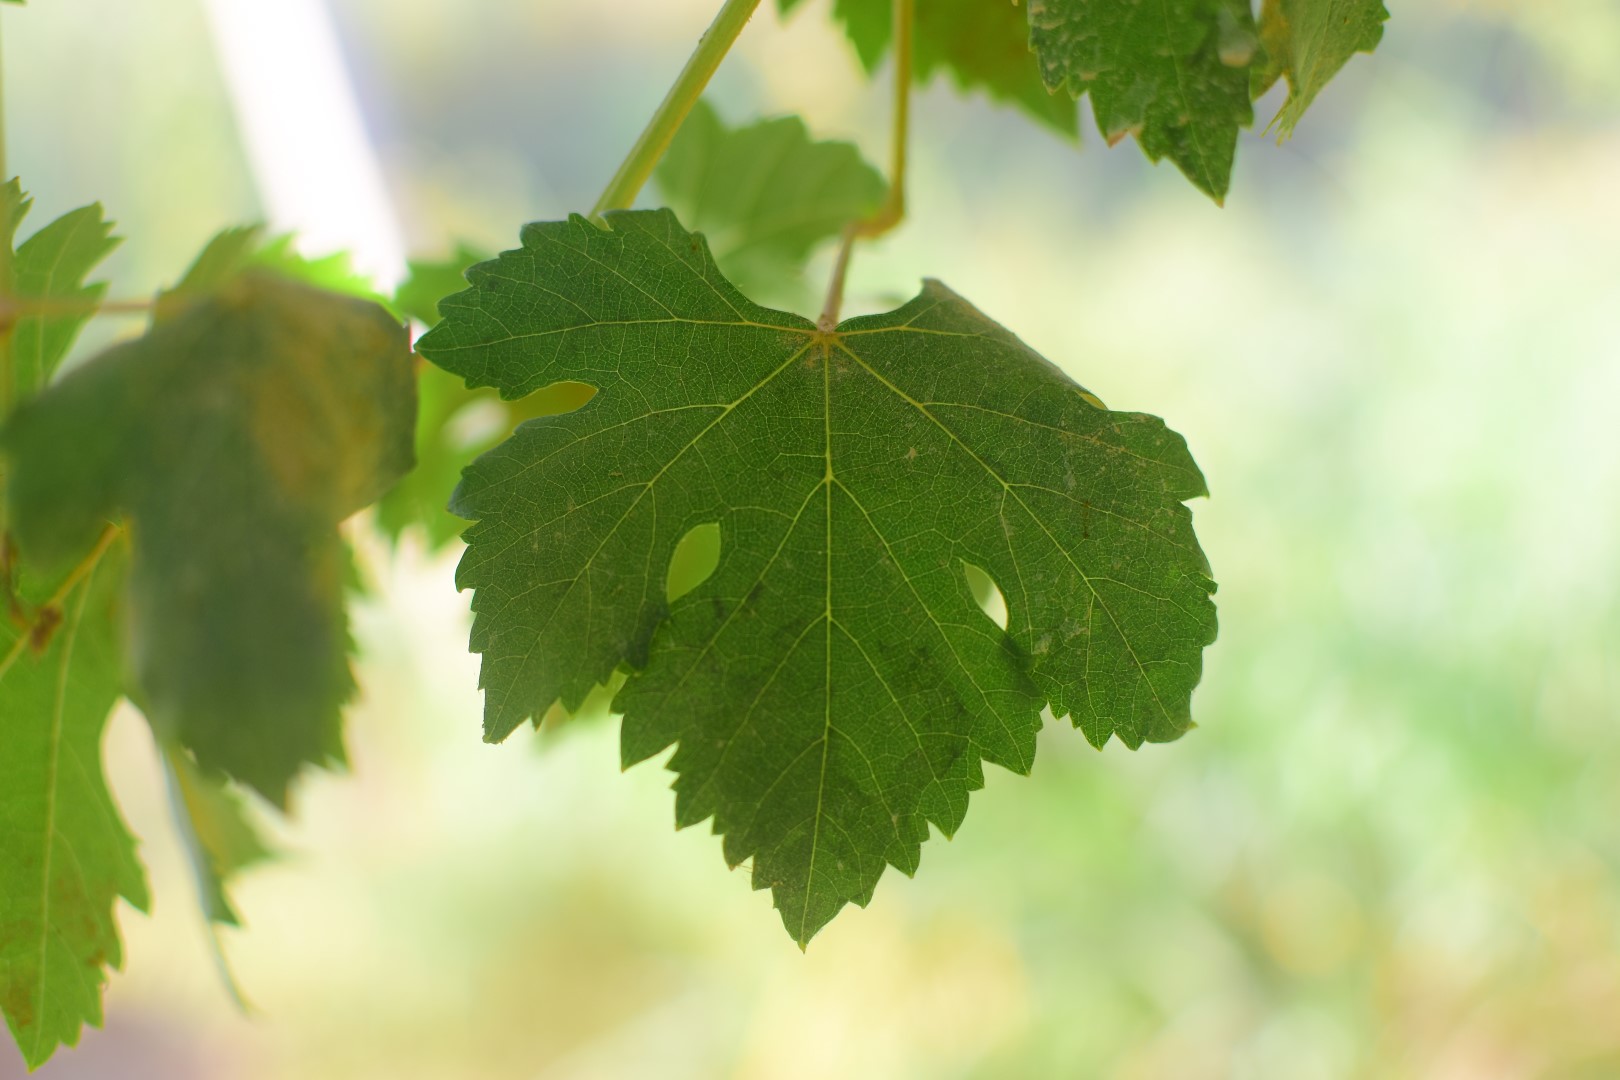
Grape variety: Deas Al-Annz